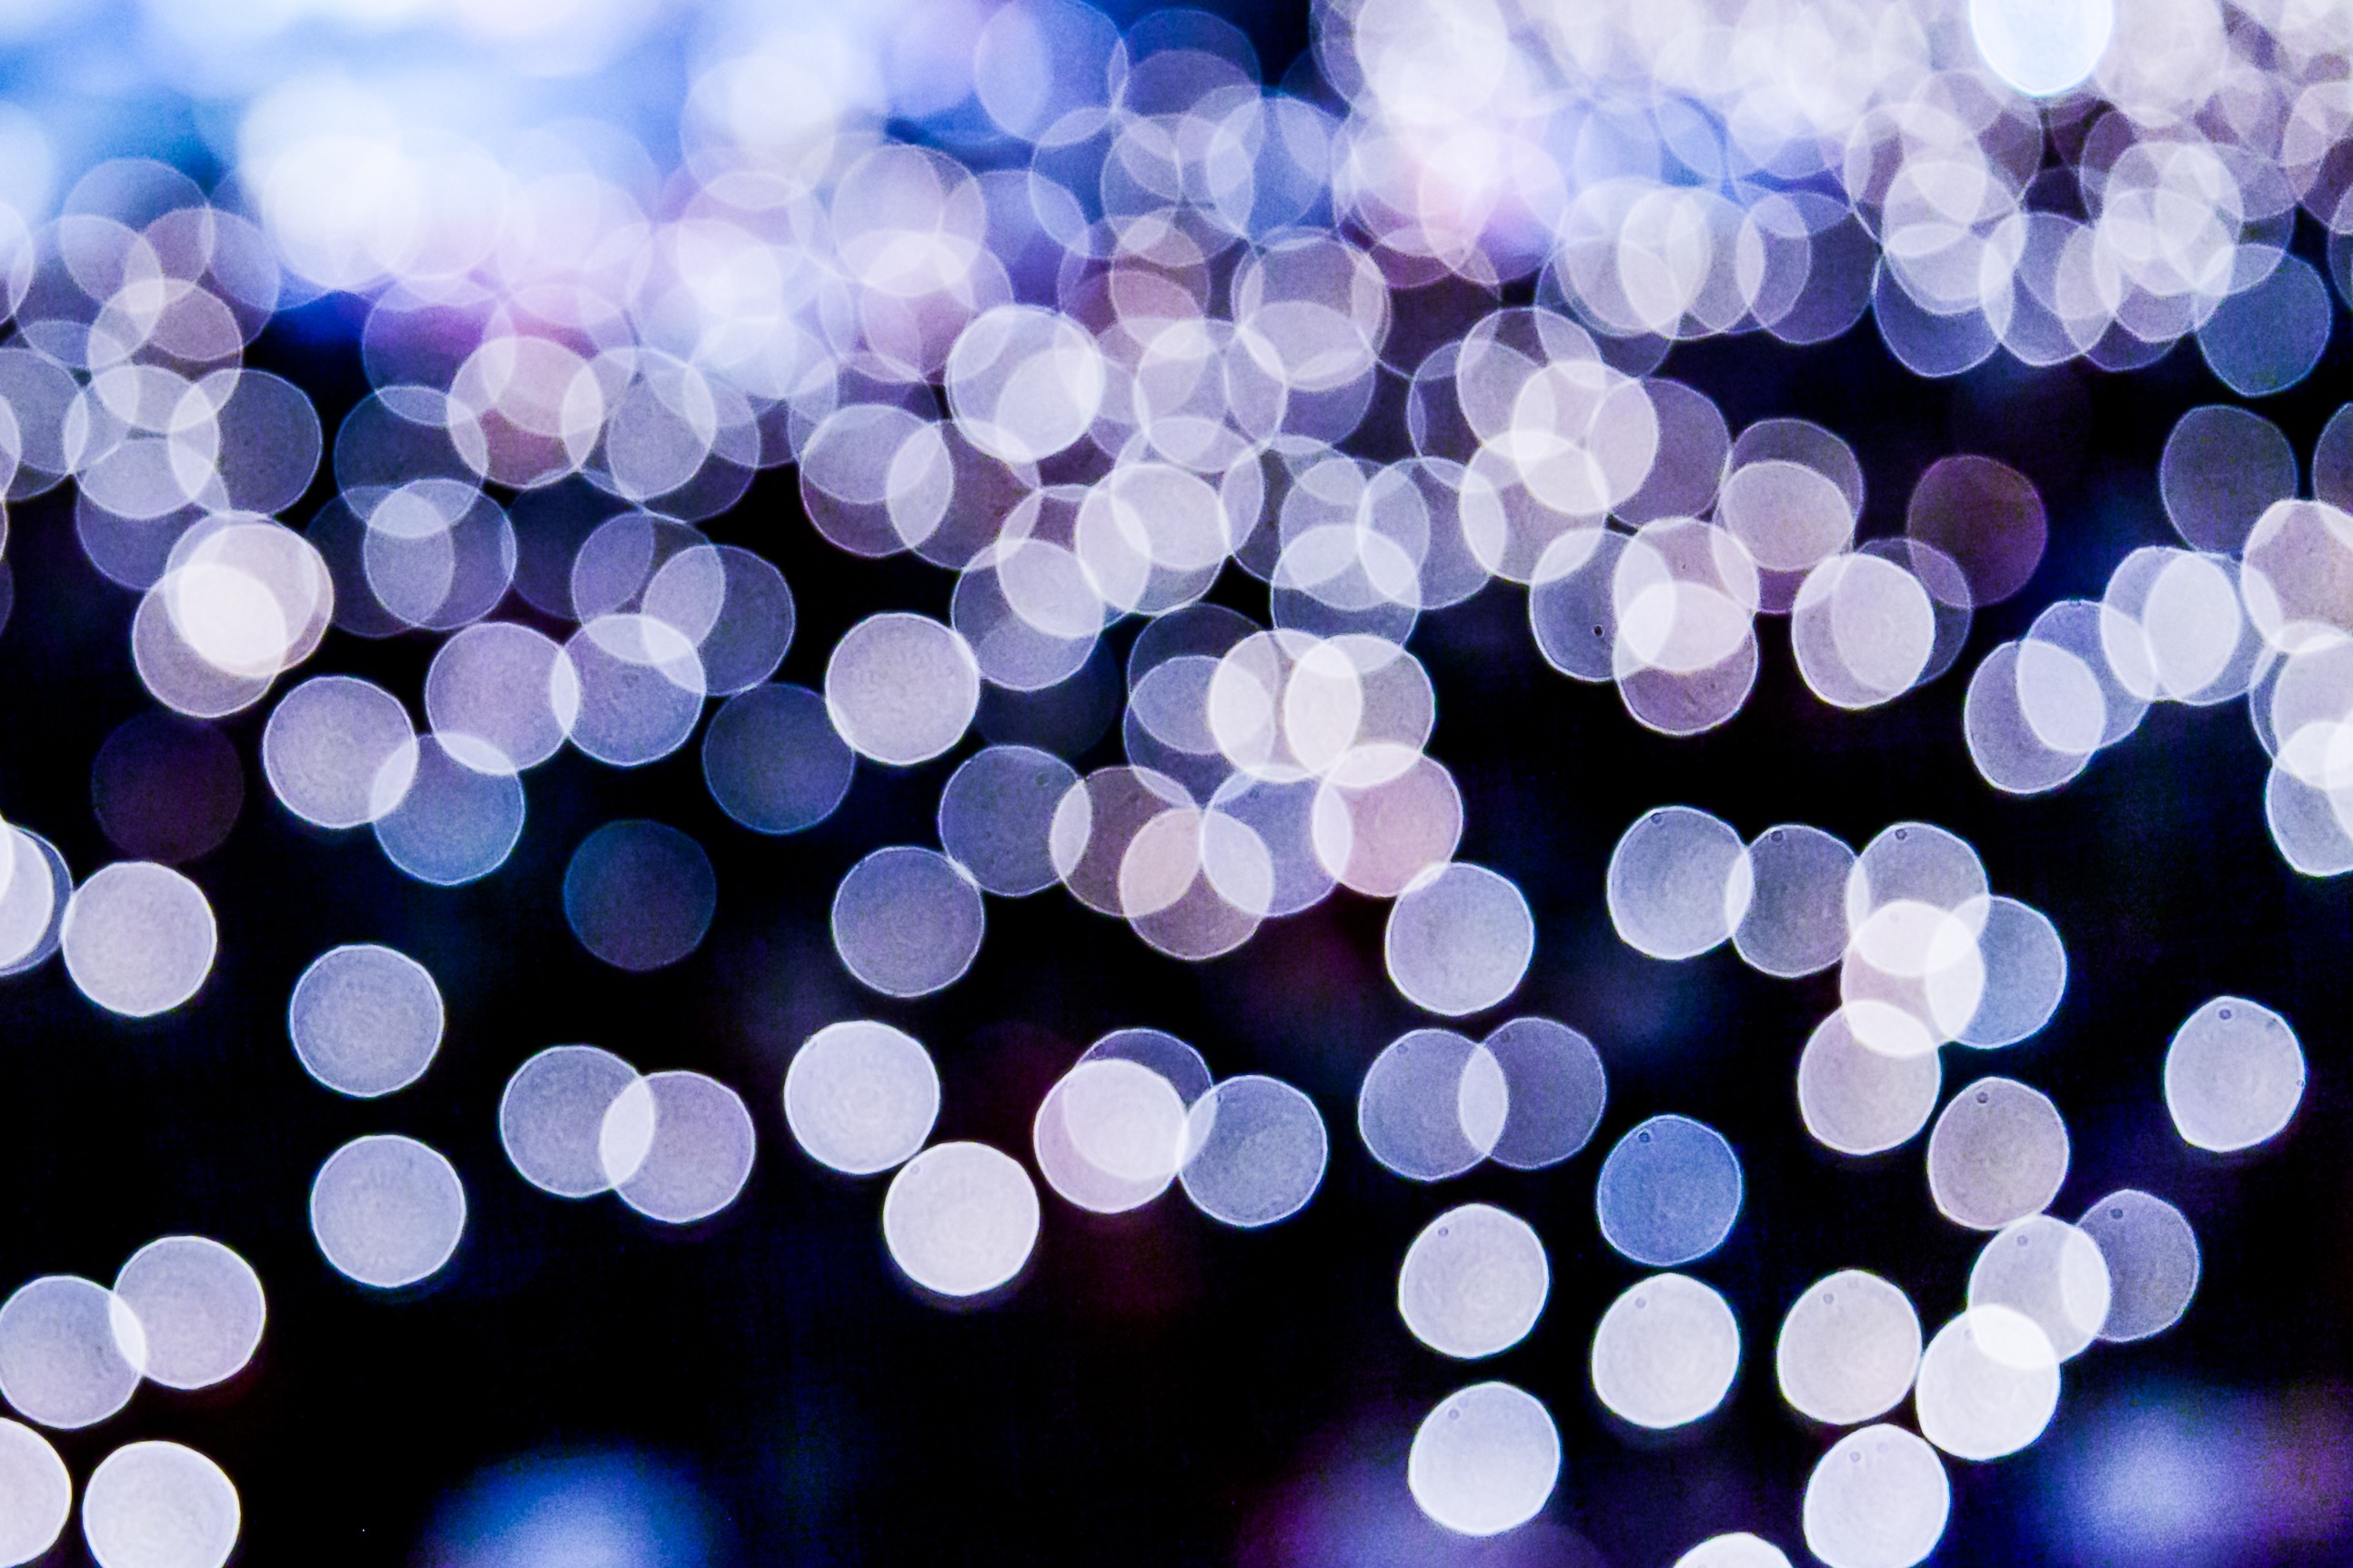
light, bokeh, sky, sunlight, flower, purple, petal, decoration, reflection, shine, color, glow, blue, circle, illuminated, sparkle, lights, background, design, bright, shiny, shape, macro photography, bokeh lights, computer wallpaper